Amie Harwick

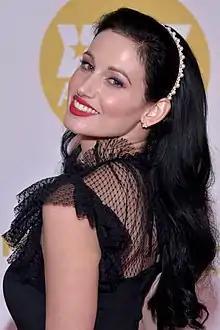
Harwick in January 2020

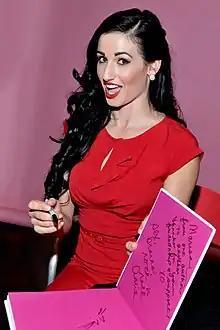
Amie Harwick autographs her book "The New Sex Bible for Women" in 2014

Amie Nicole Harwick (May 20, 1981February 15, 2020) was an American marriage and family therapist and writer. Known for her work with clients in West Hollywood, she authored "The New Sex Bible for Women: The Complete Guide to Sexual Self-Awareness and Intimacy" (2014) and regularly discussed her work on podcasts, TV, and her YouTube channel"." In 2018, she was briefly the fiancée of comedian Drew Carey. During the final years of her life, she worked with Pineapple Support, a nonprofit organization that provides mental health support to members of the adult film industry.